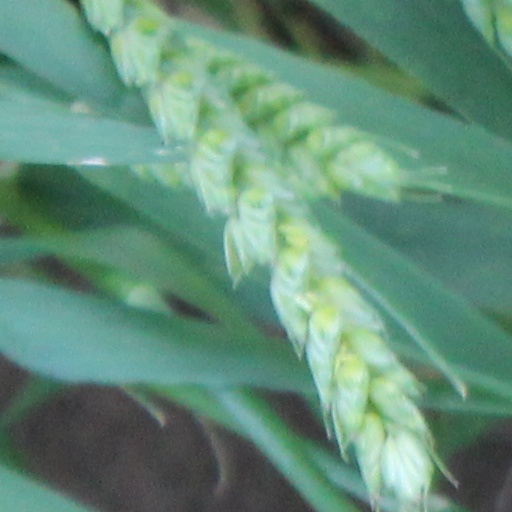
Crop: wheat